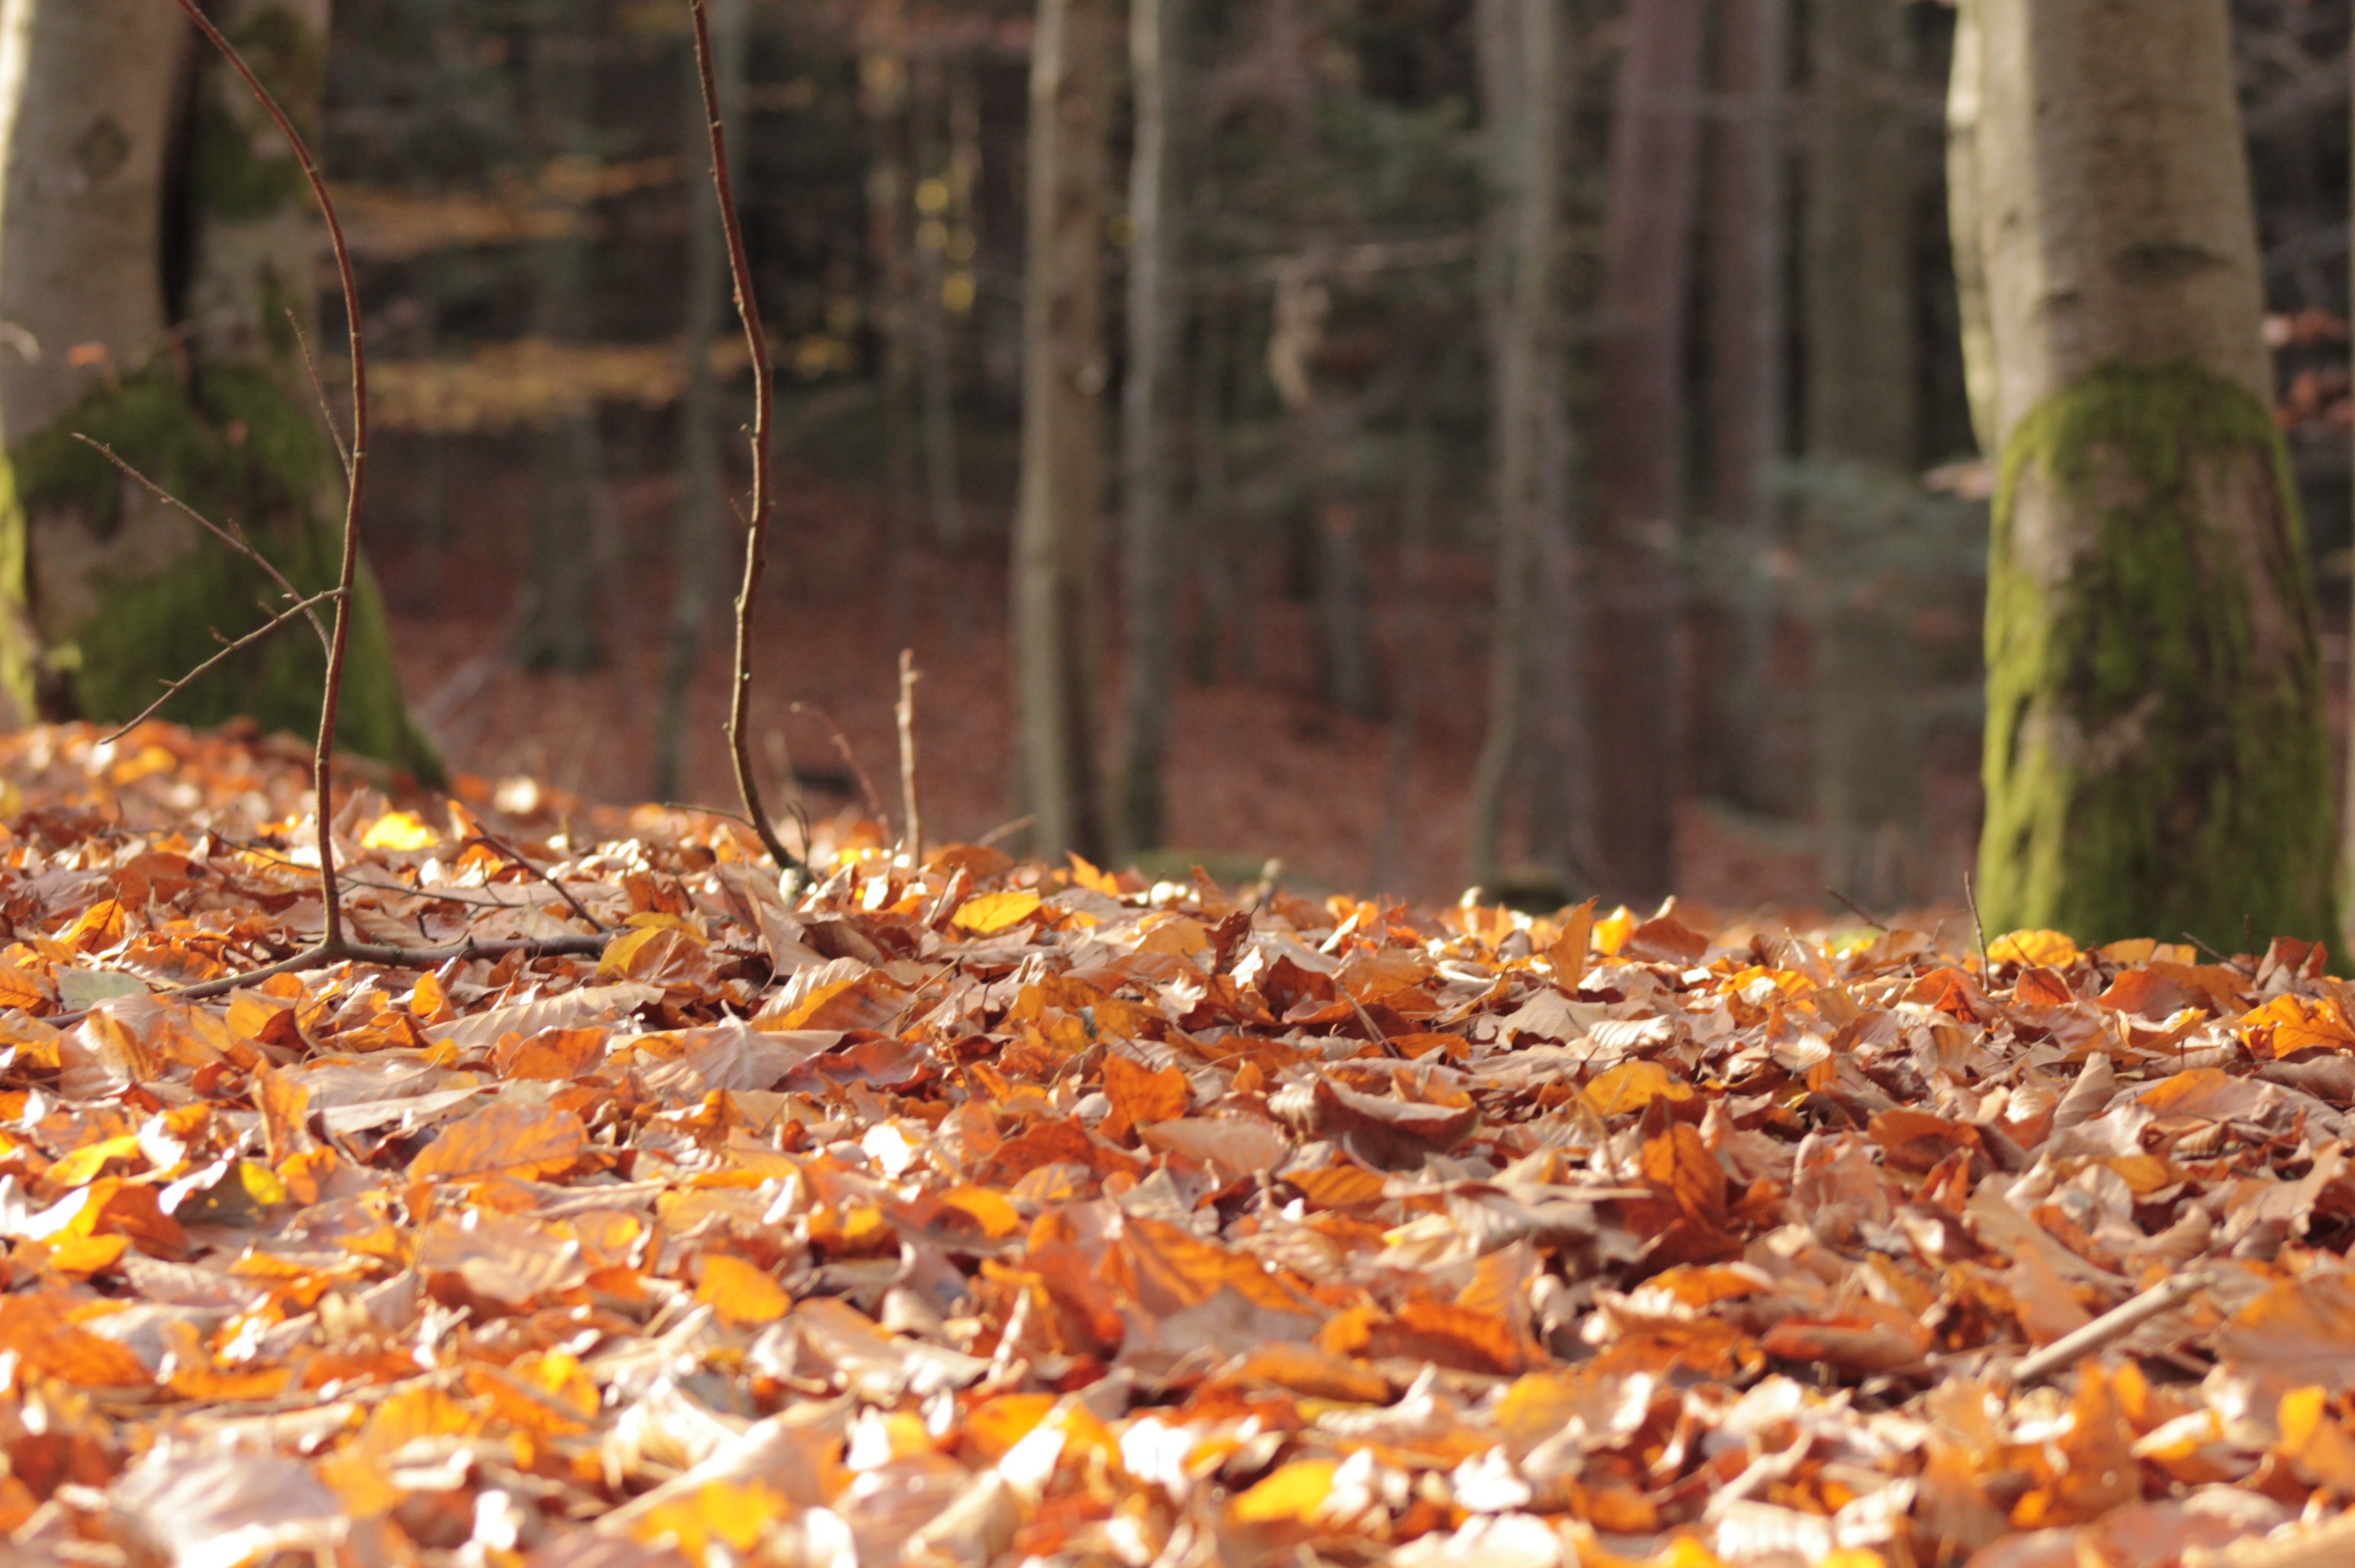
tree, nature, forest, plant, leaf, flower, autumn, soil, season, leaves, deciduous